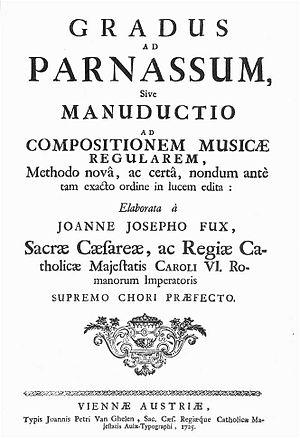
Un Gradus ad Parnassum, parfois simplement appelé un Gradus, est un ouvrage pédagogique concernant la littérature, la musique, ou les arts en général. Le mont Parnasse est la demeure, dans la mythologie grecque et latine, des neuf Muses, déesses des Arts.